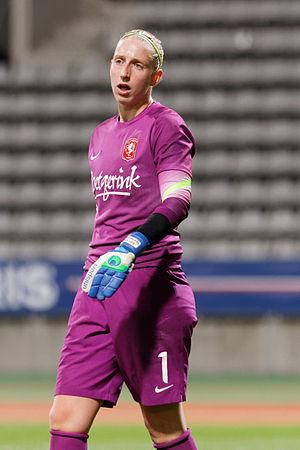
Ligue des champions, PSG - Twente, 15 octobre 2014
Sari van Veenendaal, née le 3 avril 1990 à Nieuwegein, est une joueuse de football internationale néerlandaise. Elle évolue actuellement actuellement au sein du club néerlandais du PSV Eindhoven.